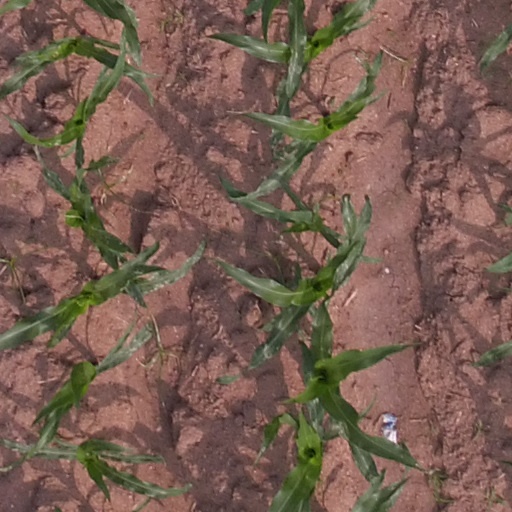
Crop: maize; corn